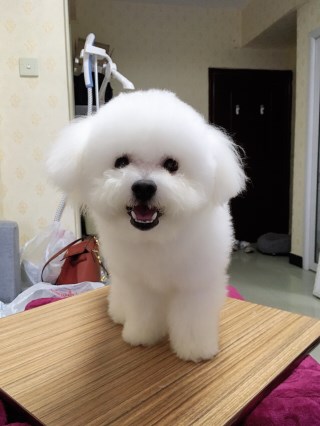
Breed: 3083-n000117-Bichon_Frise